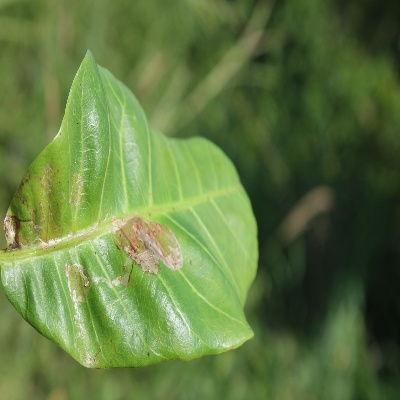
Crop: Cashew
Condition: leaf miner